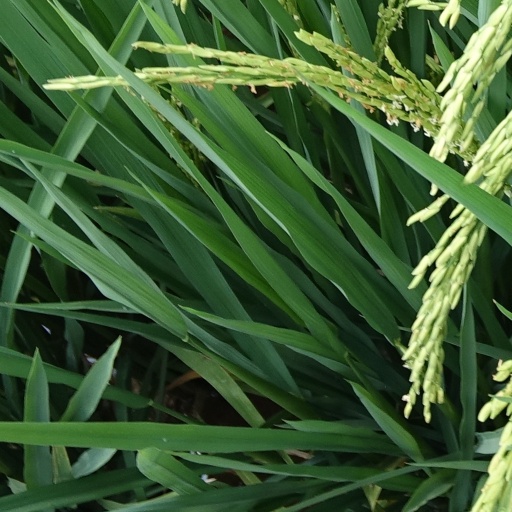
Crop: rice